John Wilson (painter, born 1774)

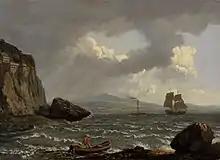
Painting of the paddle steamer "Dumbarton Castle", by John Wilson

John 'Old Jock' Wilson (1774 in Ayr – 1855 in Folkestone) was a Scottish landscape and marine painter, president of the Society of British Artists in 1827.